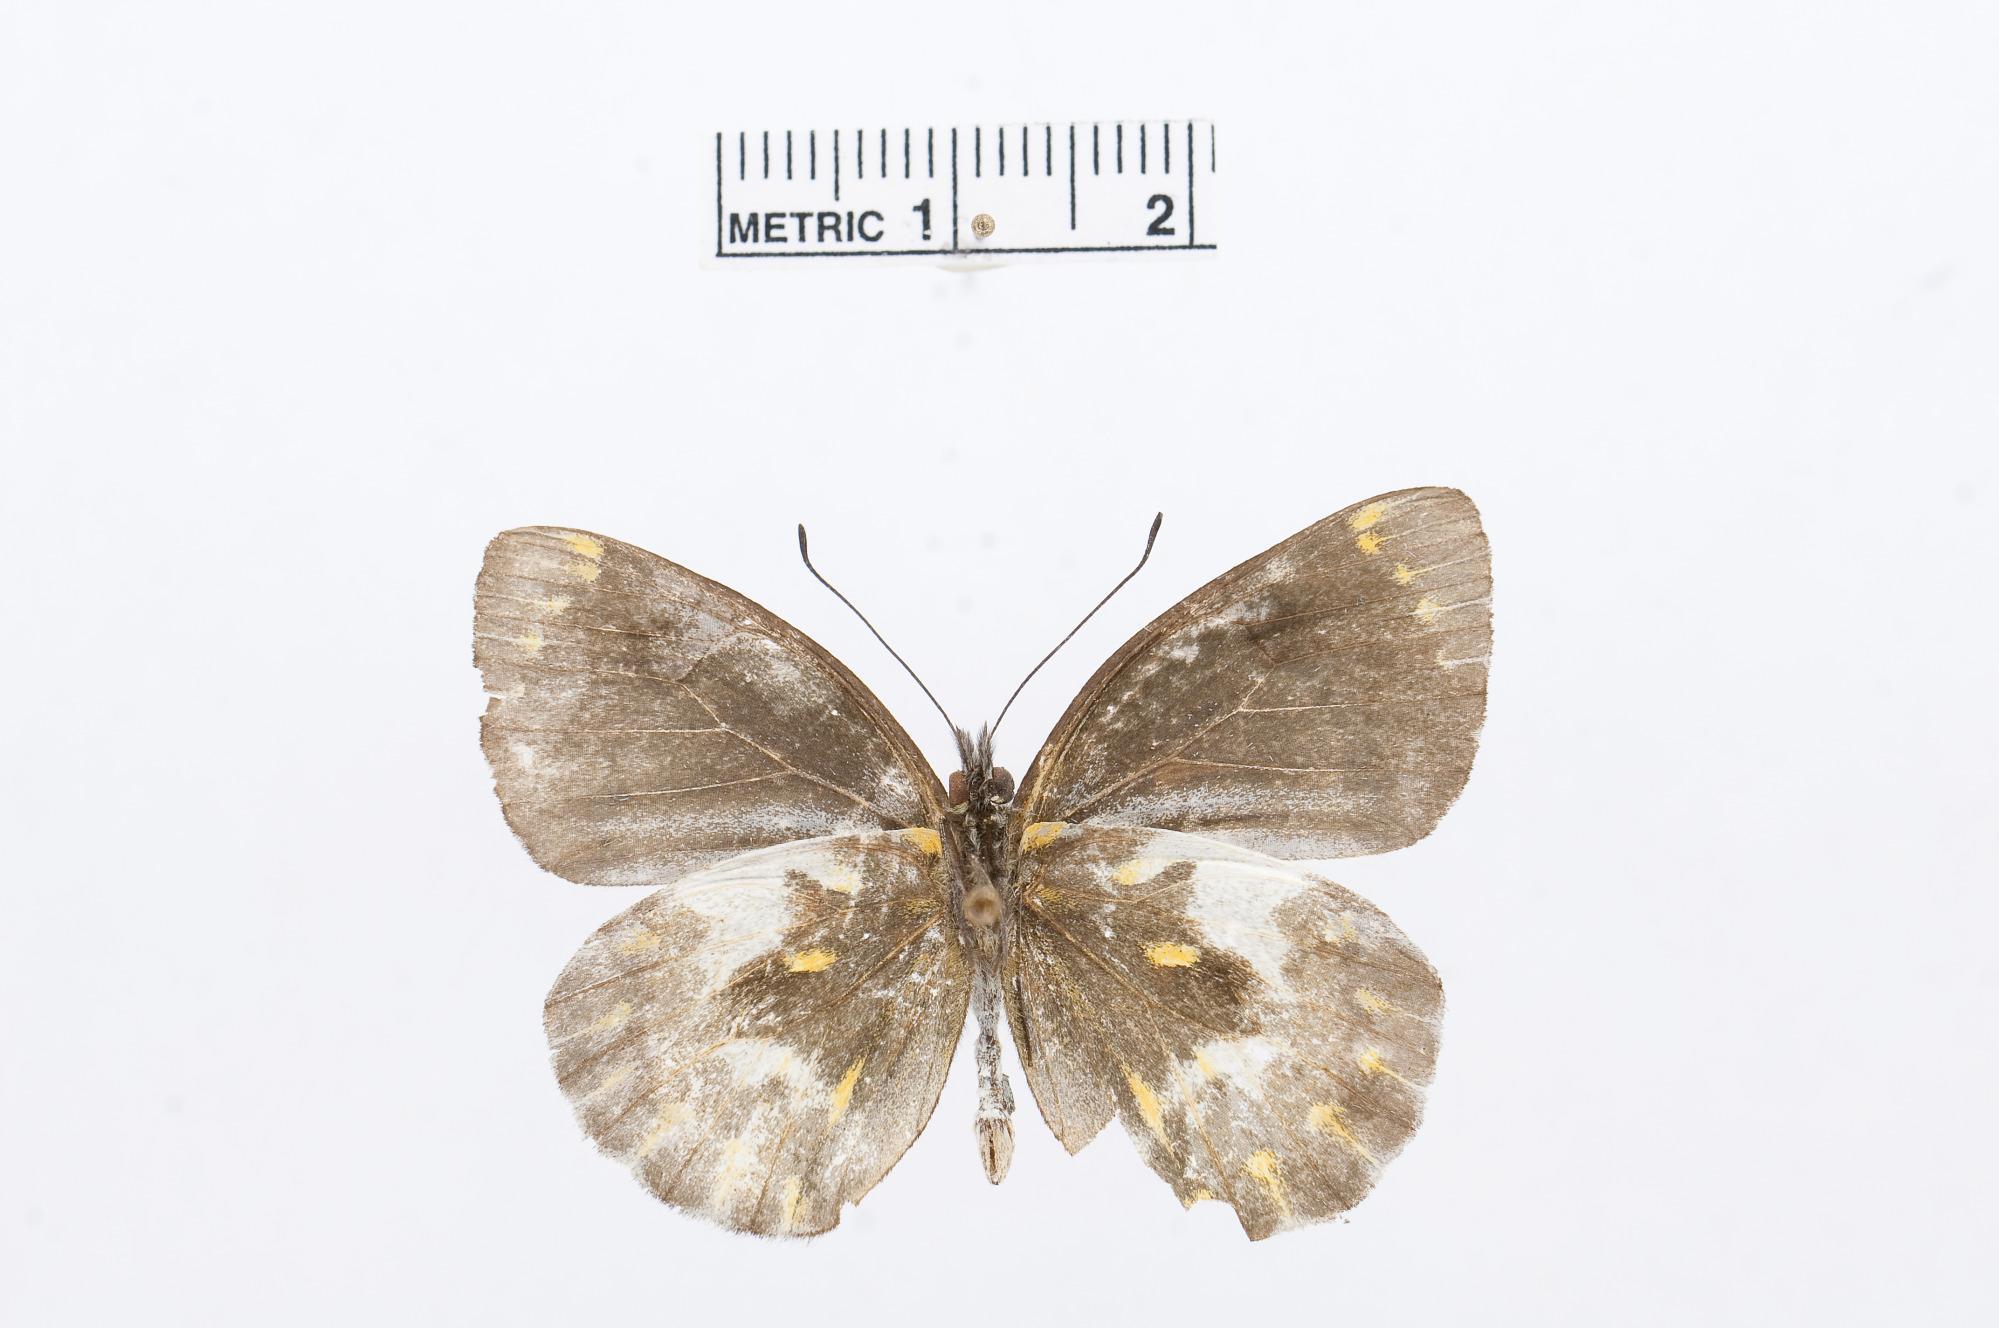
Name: Delias chimbu
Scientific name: Delias chimbu
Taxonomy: Animalia, Arthropoda, Hexapoda, Insecta, Lepidoptera, Pieridae, Pierinae